Francisco Xavier de Mendonça Furtado

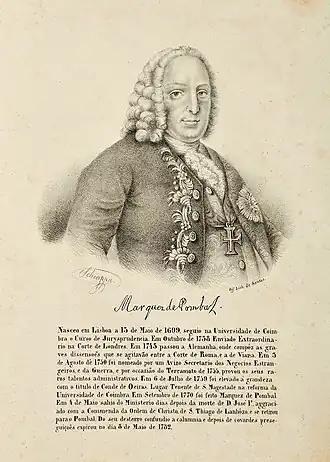
The Marquis of Pombal. The inscription "Off. Lith. de Santos" is taken to indicate the lithographer as being Pedro António José dos Santos about whom information is scant. Approximate date 1843–1846.

King John V's son and successor, Joseph I, with no interest in the day-to-day responsibilities of government, delegated authority to Sebastião José de Carvalho e Melo as Secretary of State of Internal Affairs. Carvalho e Melo, at the same time highly authoritarian and dictatorial but also a vigorous reformist, had among his many goals the rebuilding of the country's economy so it could recover from its own demise in the last years of John V's reign.